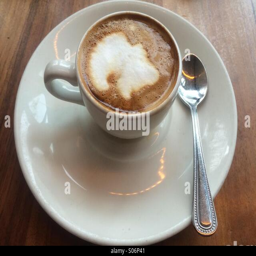
coffee in a fancy restaurant